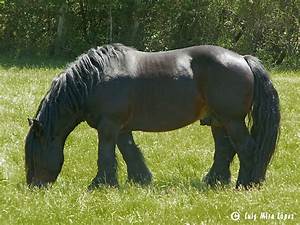
Label: cavallo